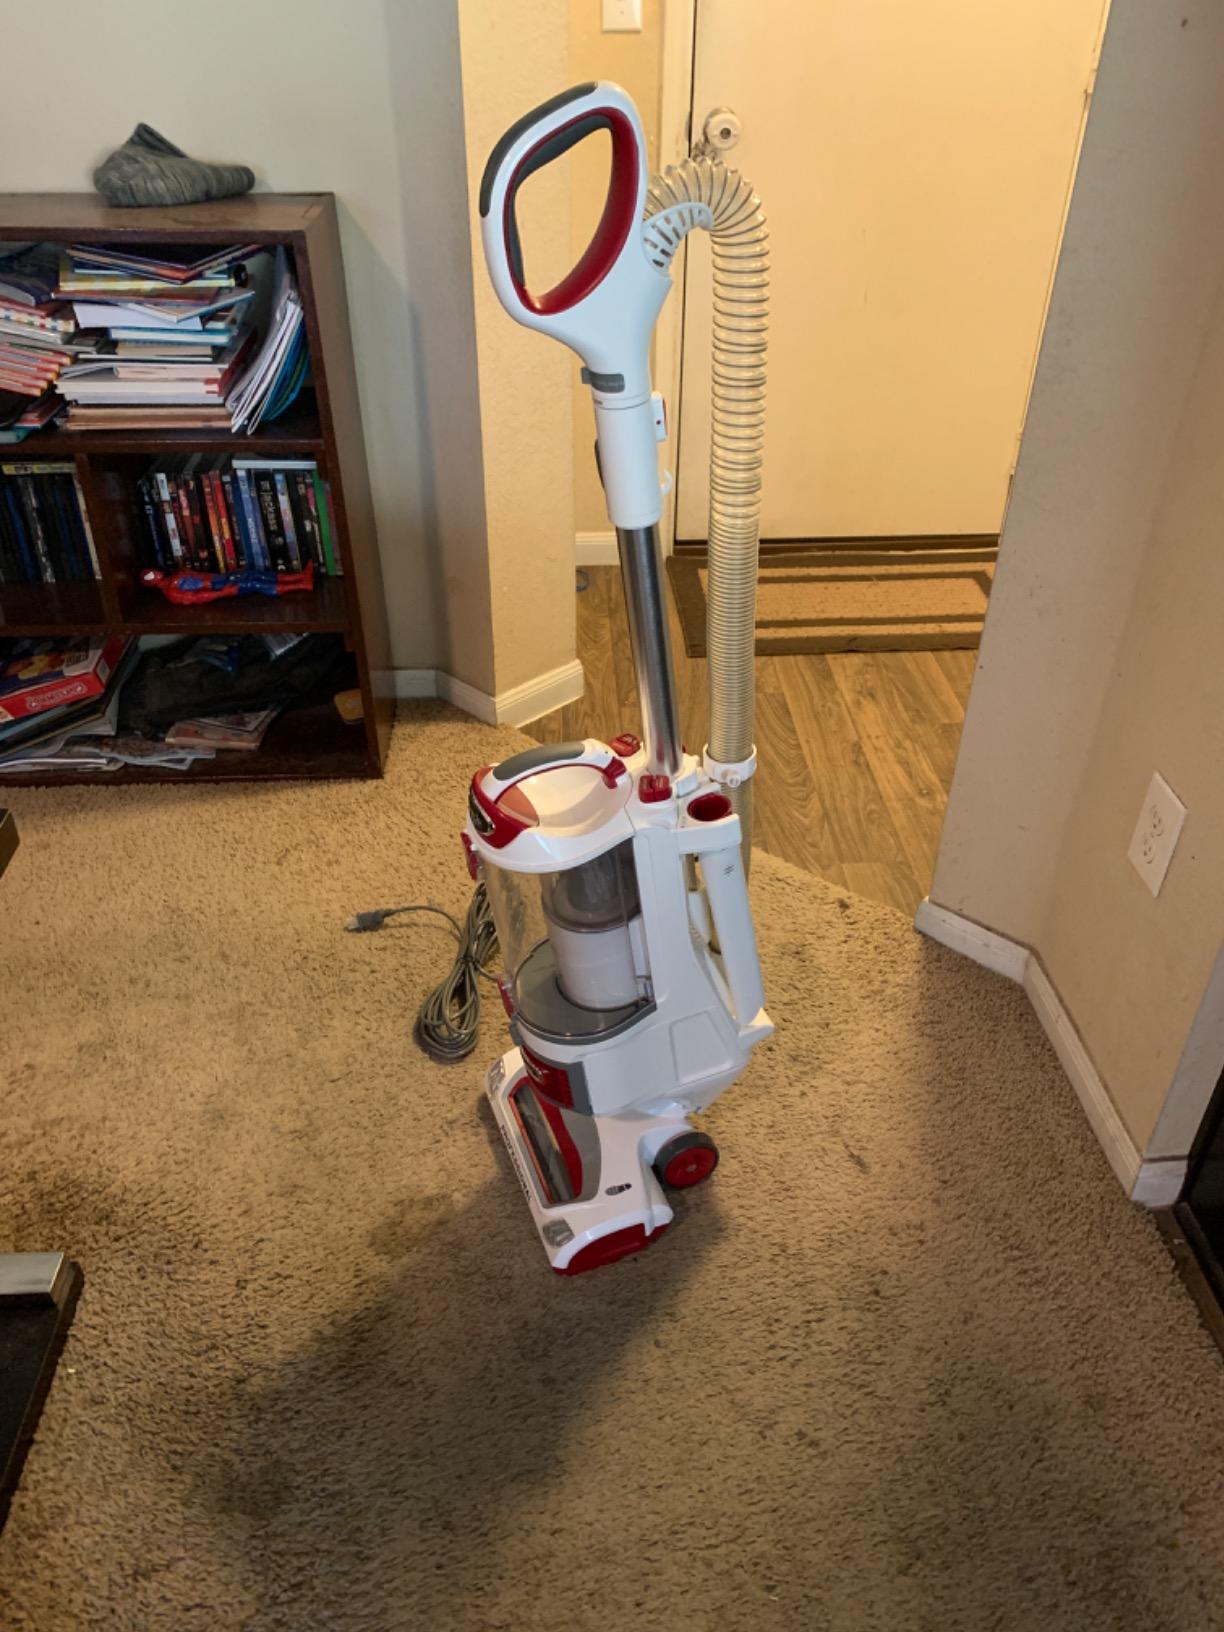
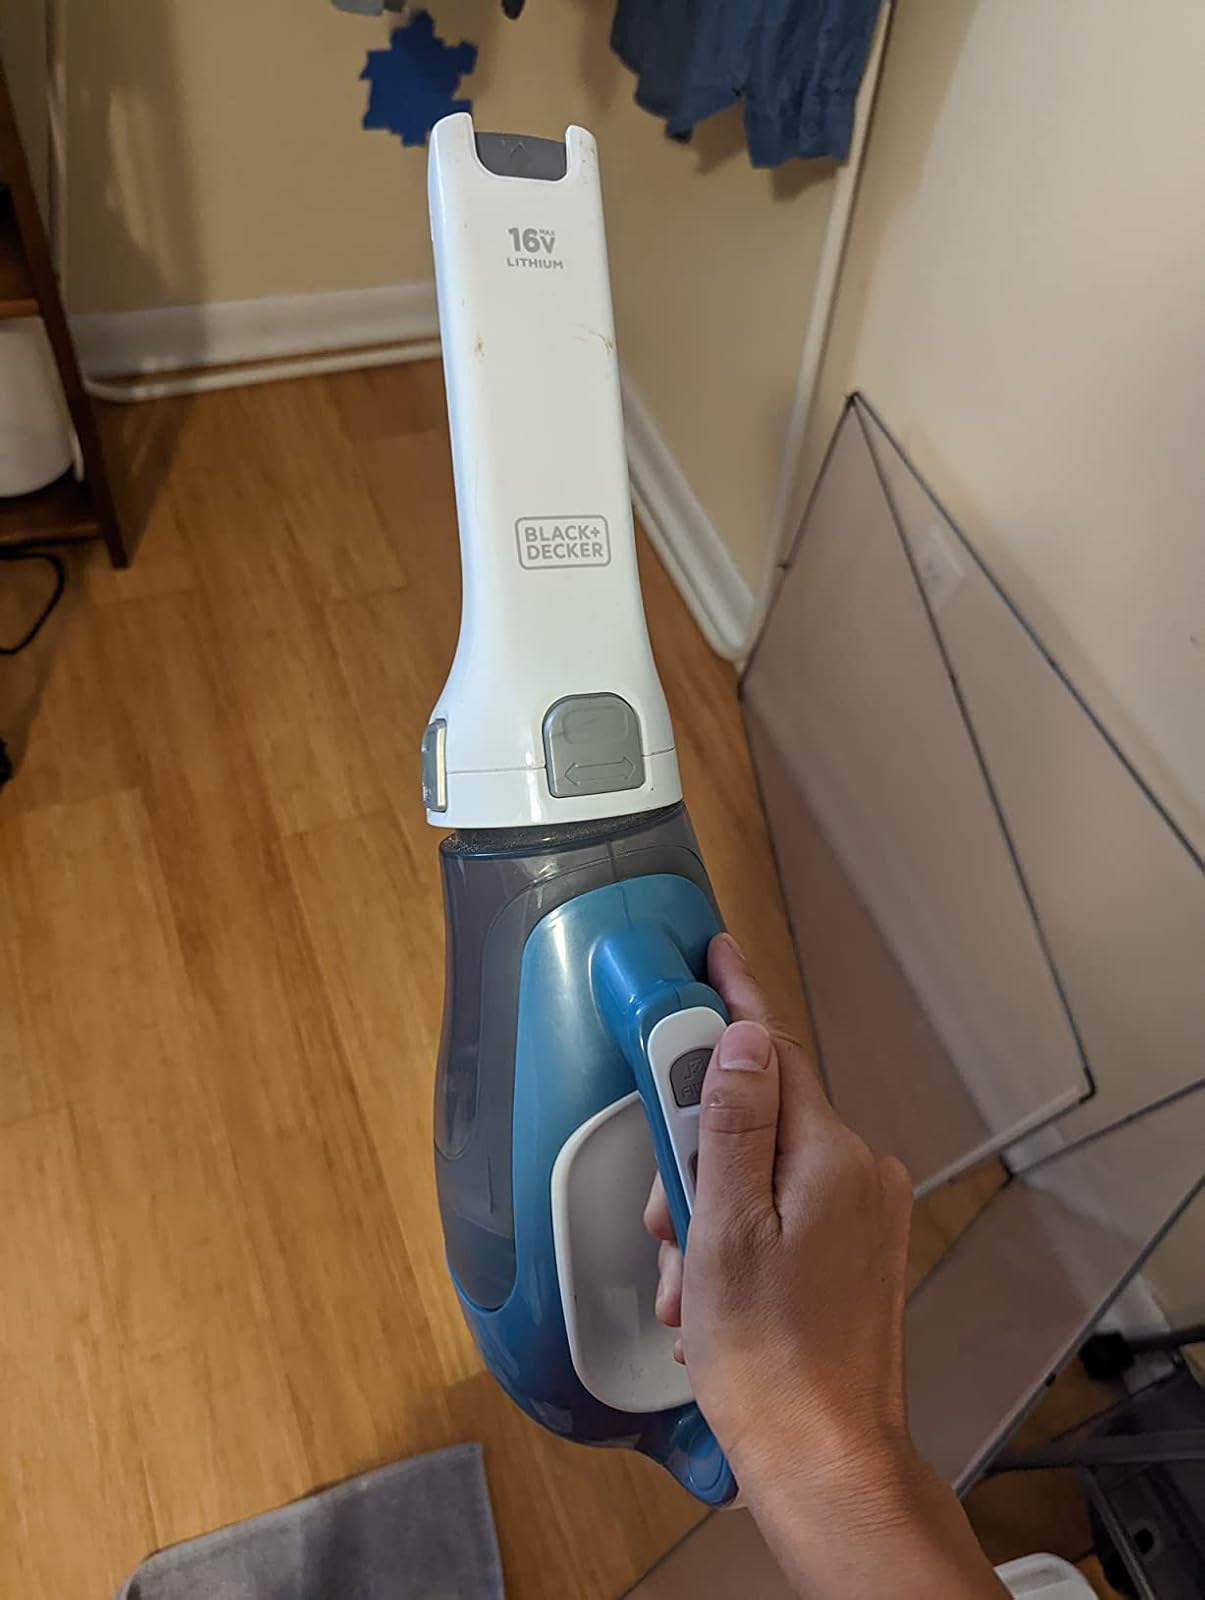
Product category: items_vacuum
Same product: no